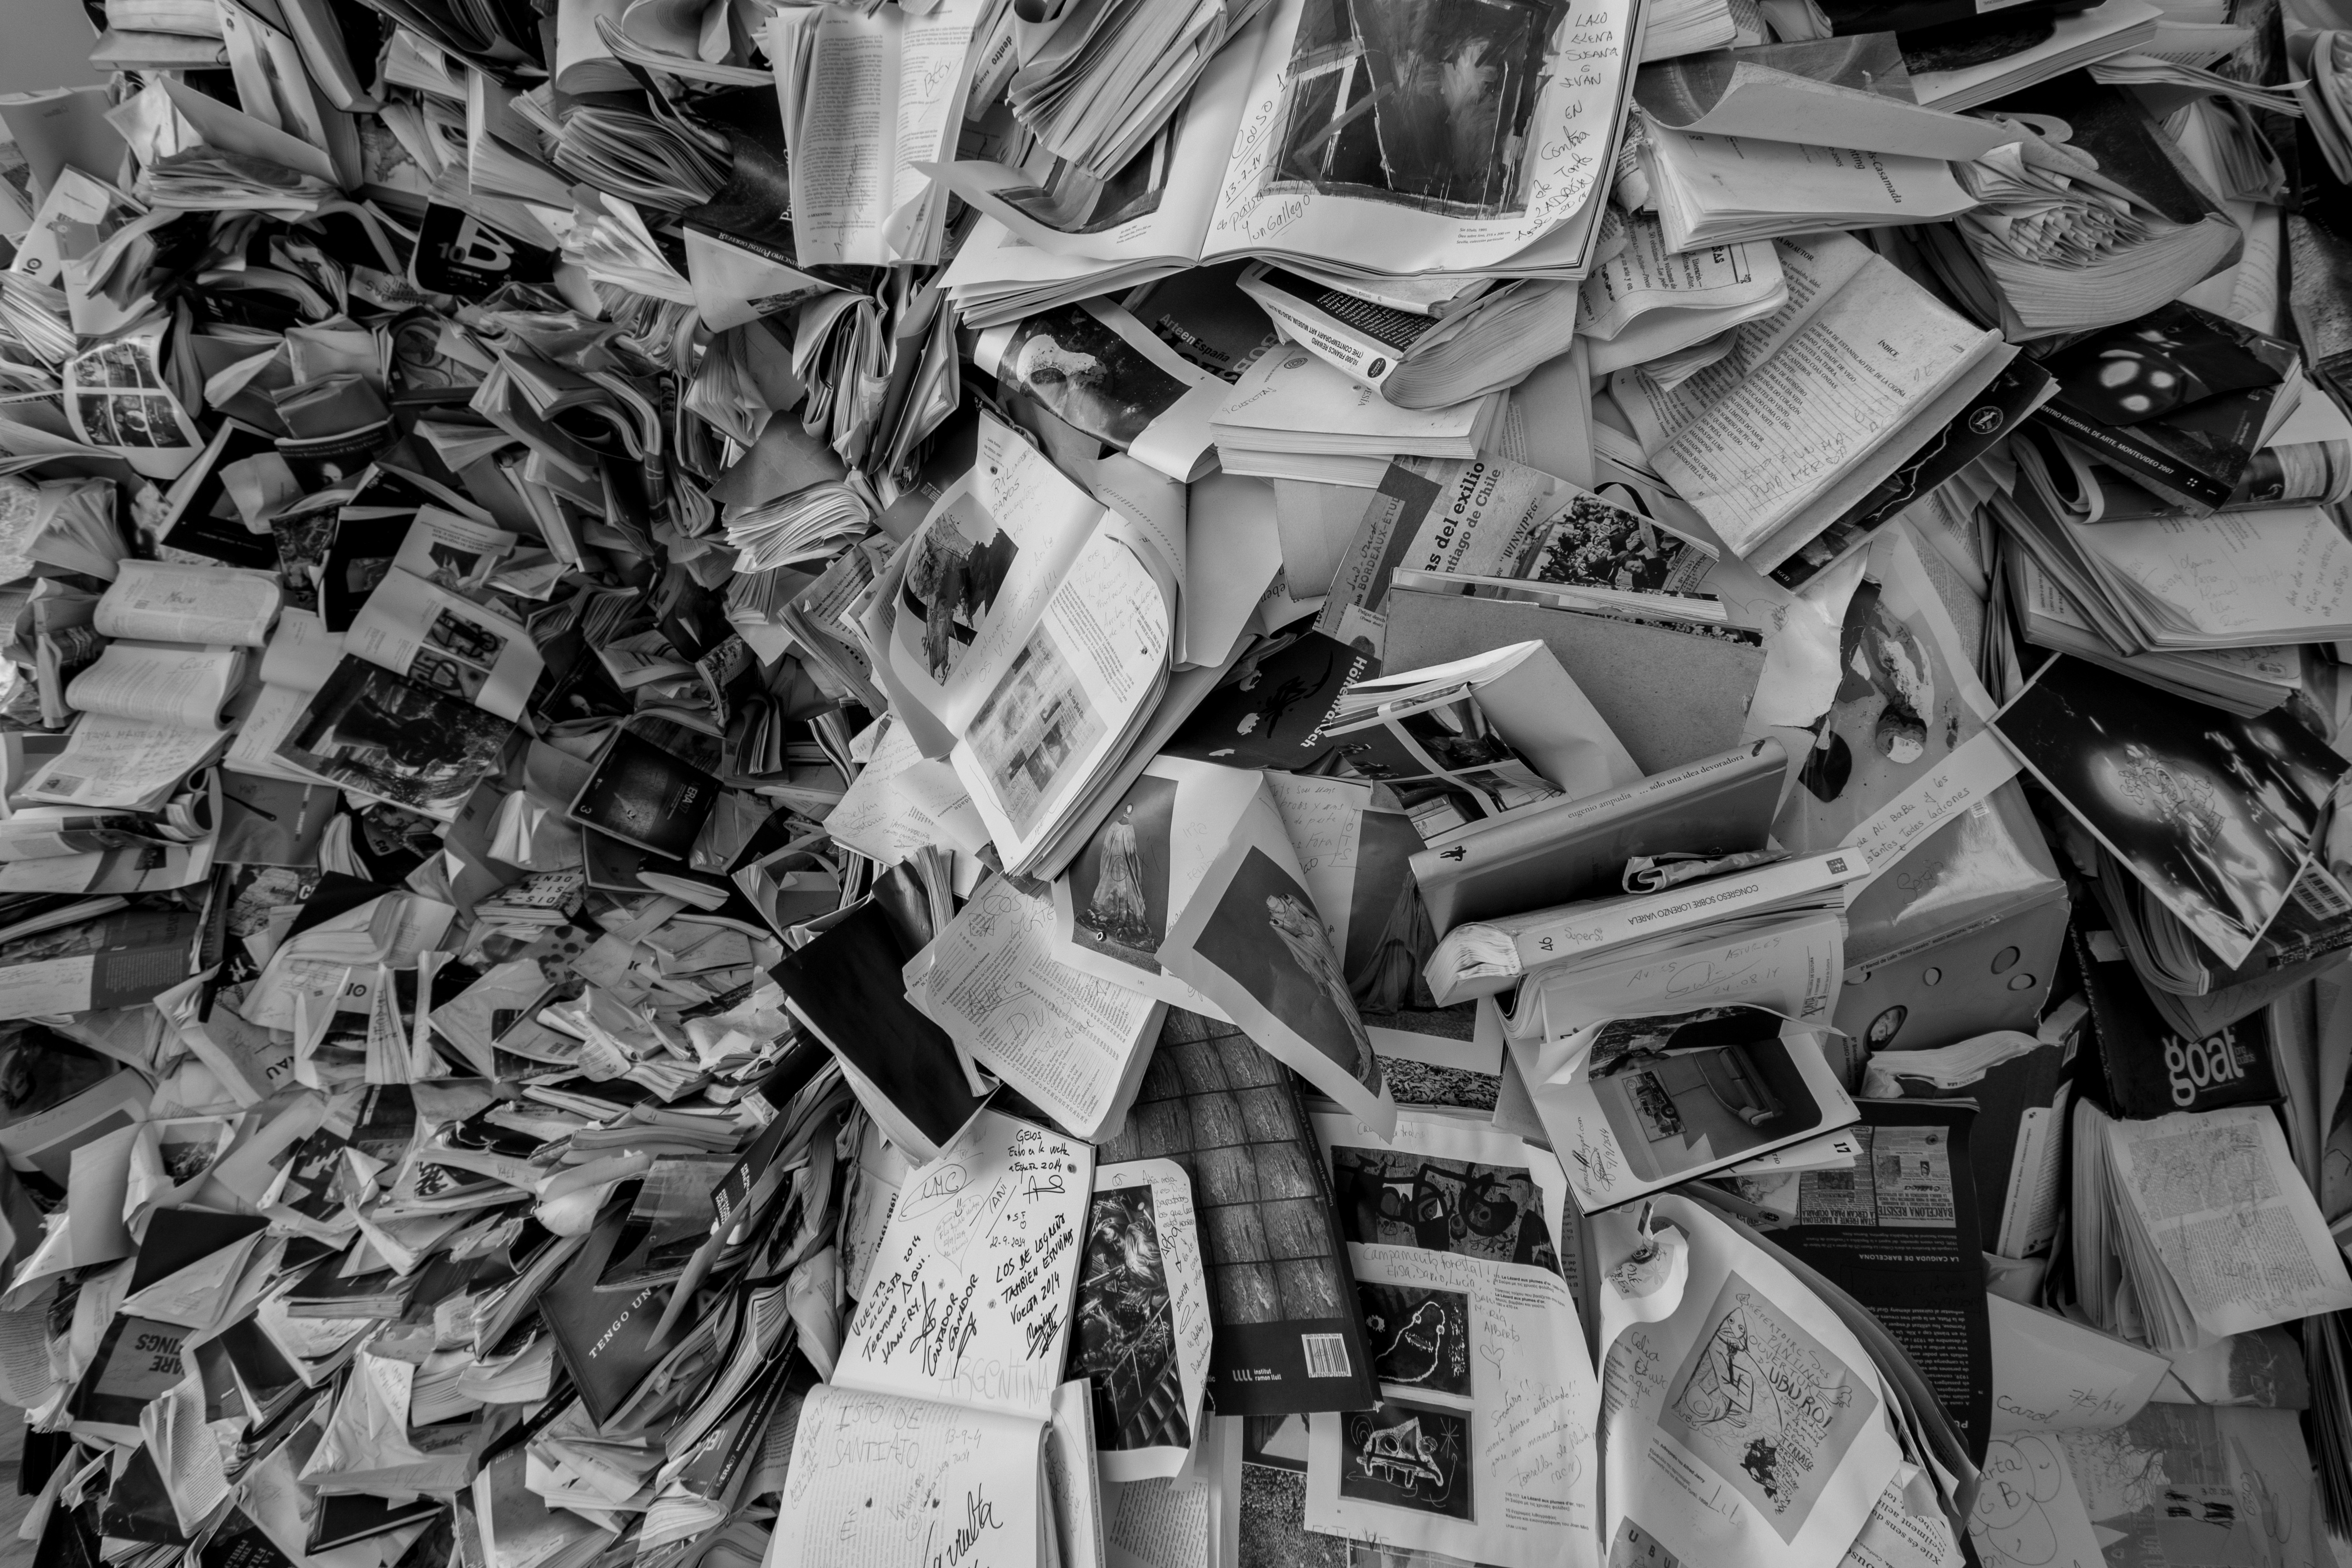
read, black and white, white, photography, reading, crowd, black, monochrome, paper, art, photograph, magazines, scrap, newspapers, monochrome photography